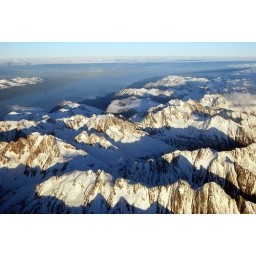
view from the plane on the snwo covered mountains of Tierra del Fuego, in the background Lake Fagnano